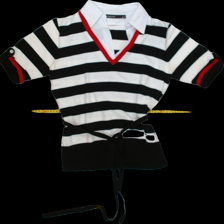
View: front
Type: Sweater
Category: Ladies
Brand: KappAhl
Colors: Red, White, Black
Material: 80% Cotton 20% Wool
Pattern: Striped
Cut: Regular, Collar
Size: M
Season: All
Trend: No trend
Stains: Yes
Price range: <50
Recommended usage: Export